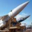
Label: rocket